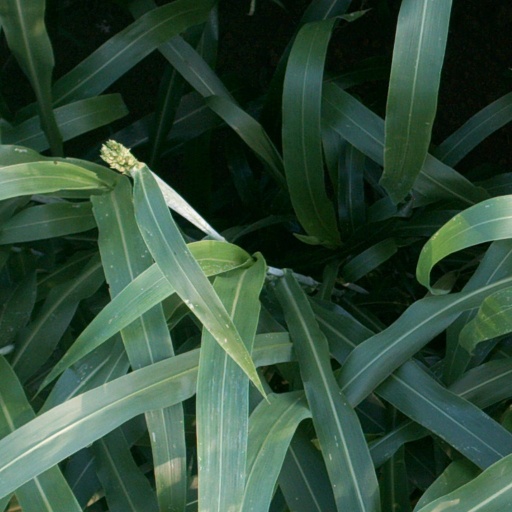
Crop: sorghum